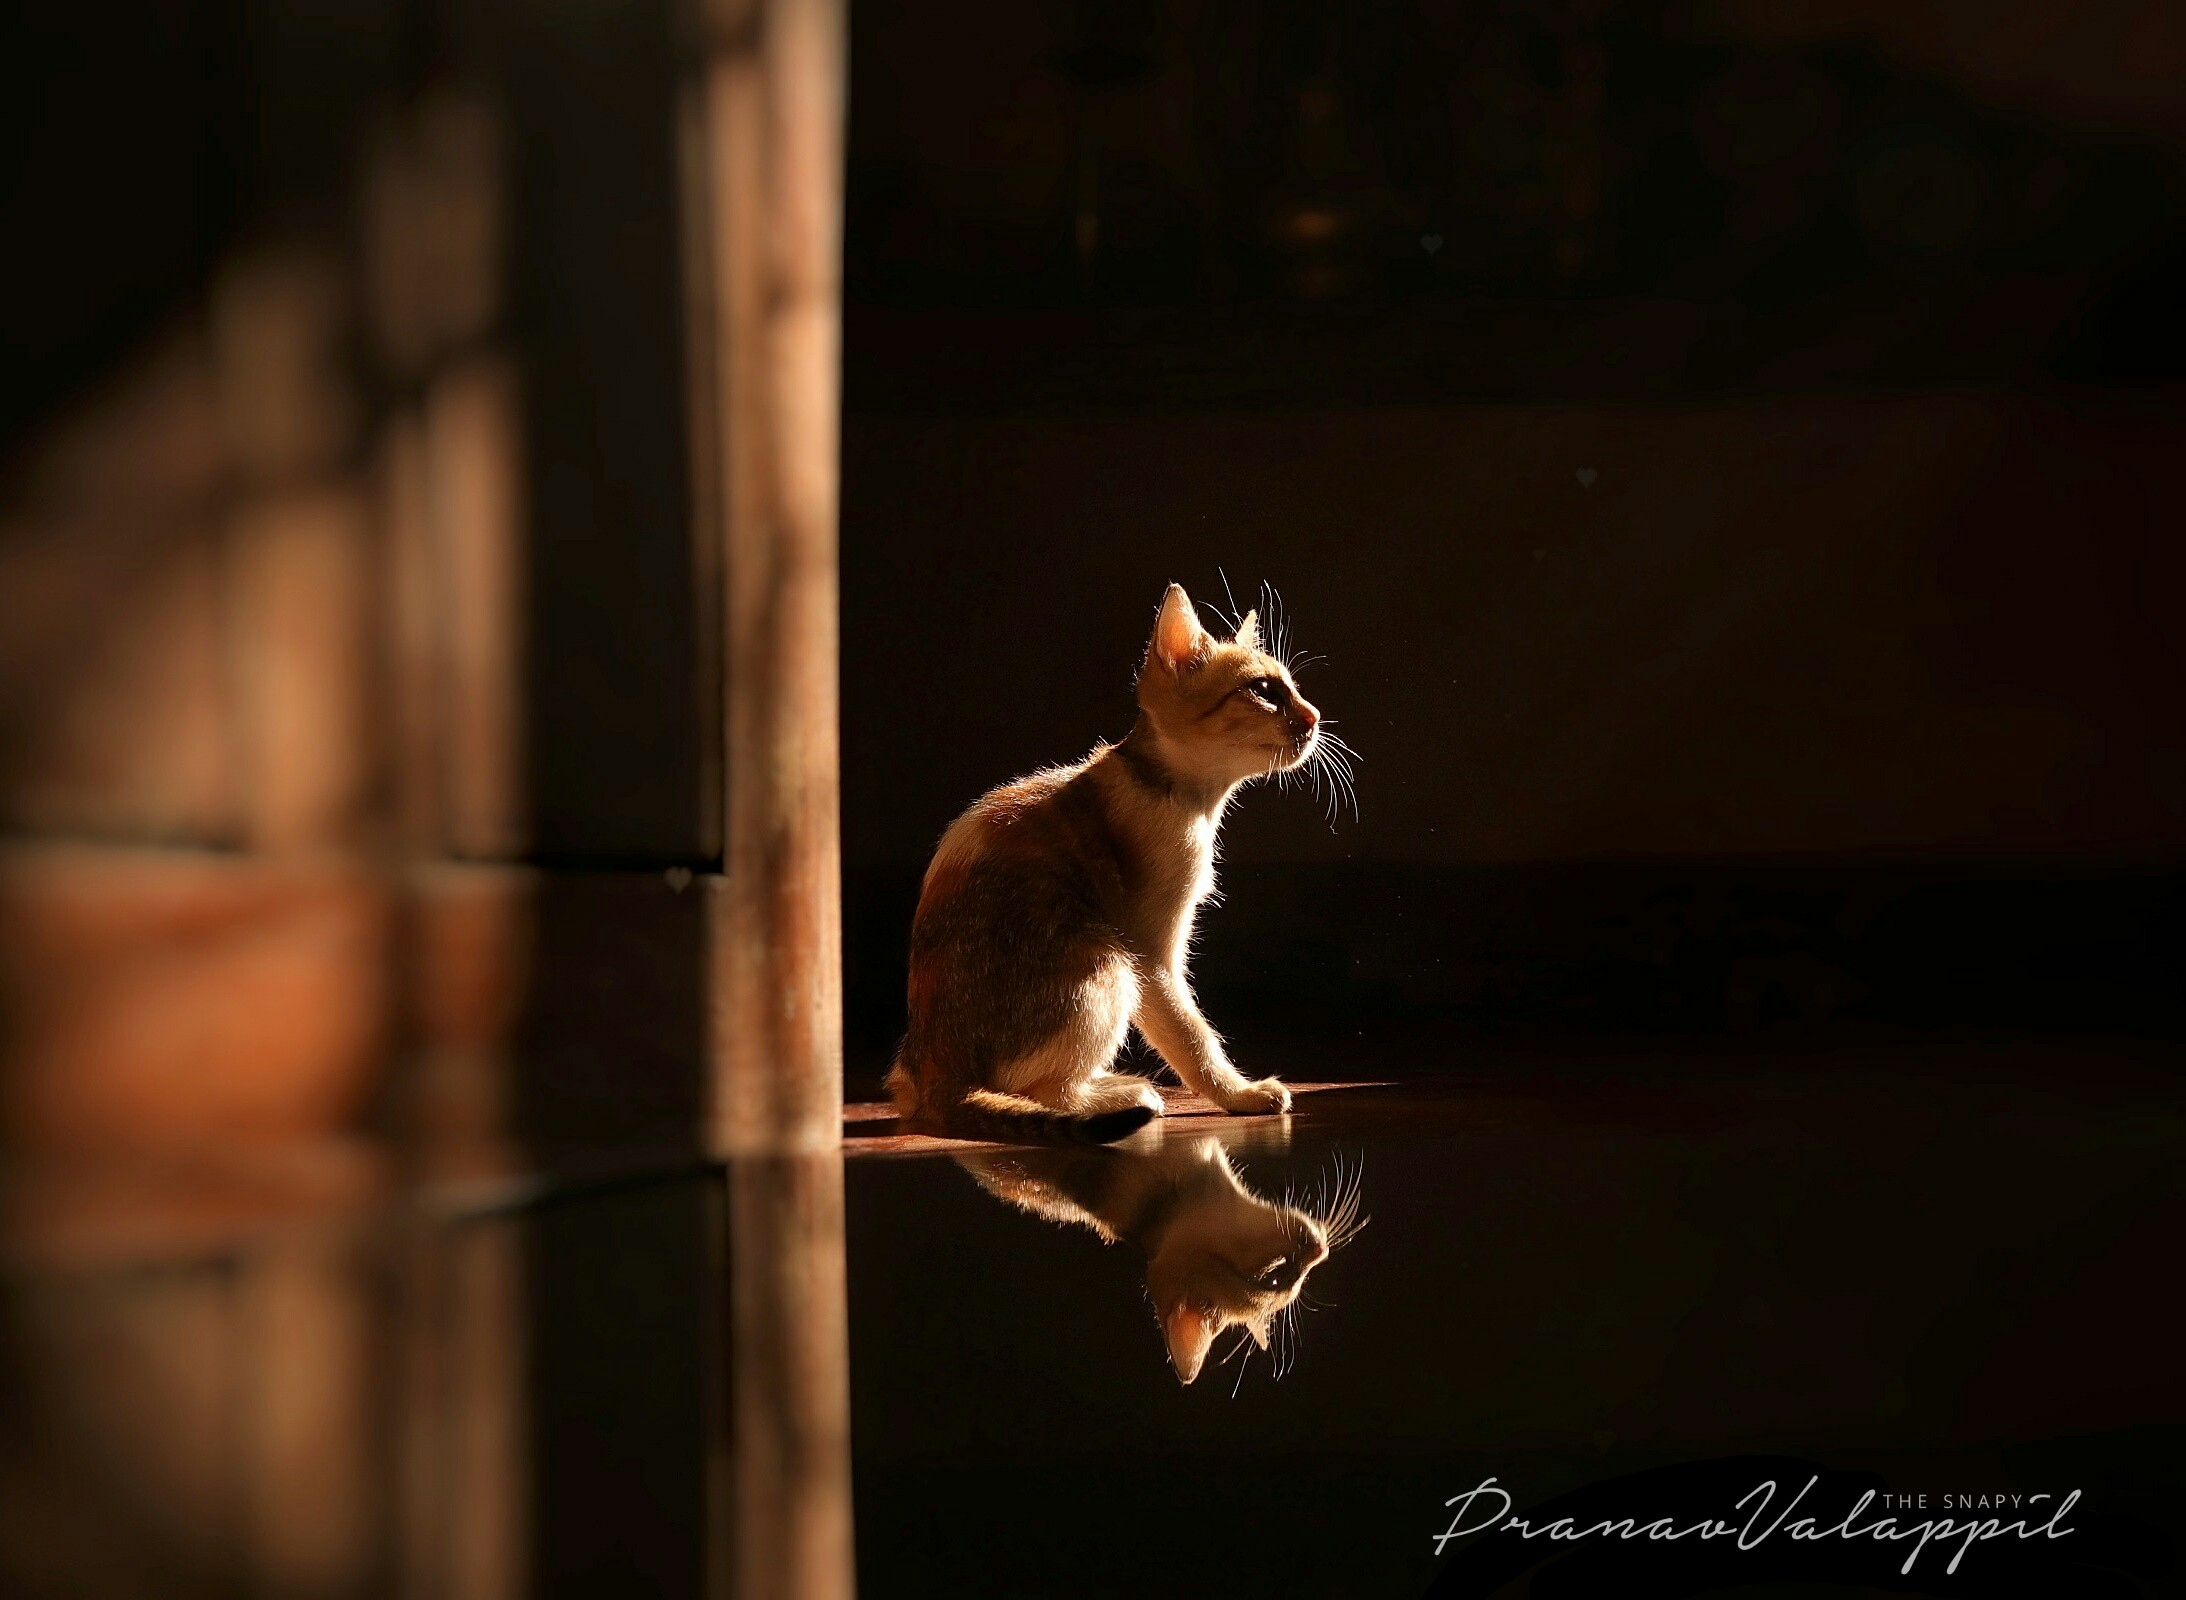
cat, light leak, low light, reflection, darkness, light, performance, performance art, night, wildlife, performing arts, small to medium sized cats, modern dance, concert dance